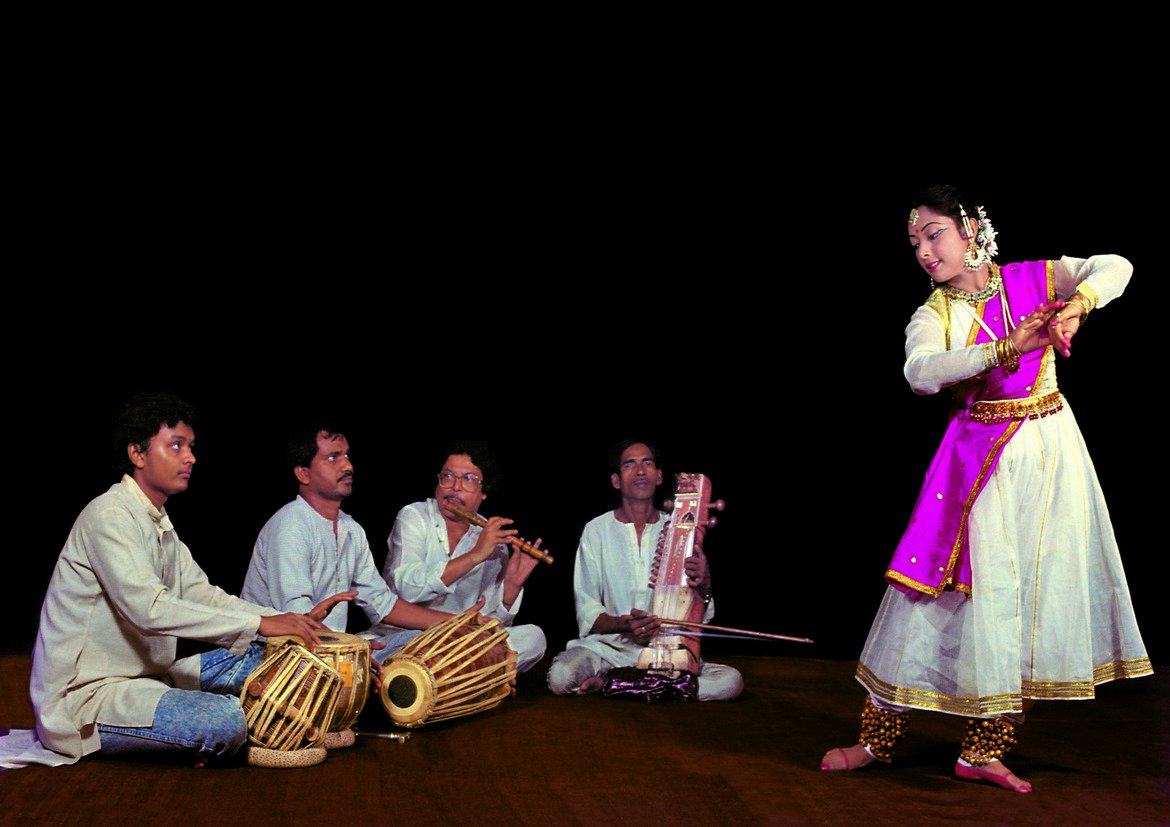
Dance form: kathak